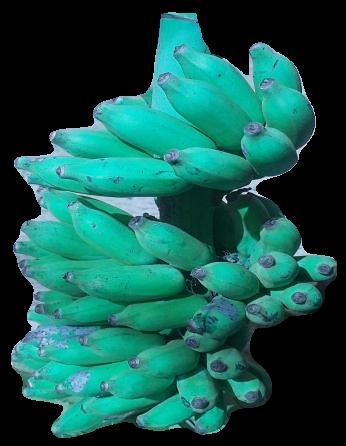
Variety: elakki-bale
Grade: grade3